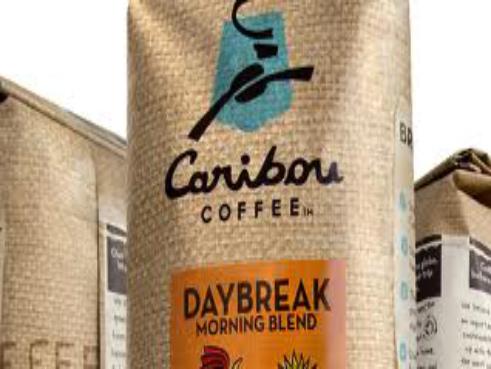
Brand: Caribou Coffee
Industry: Food